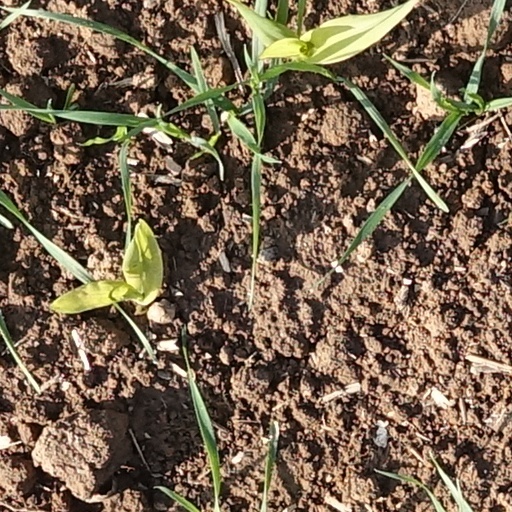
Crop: wheat